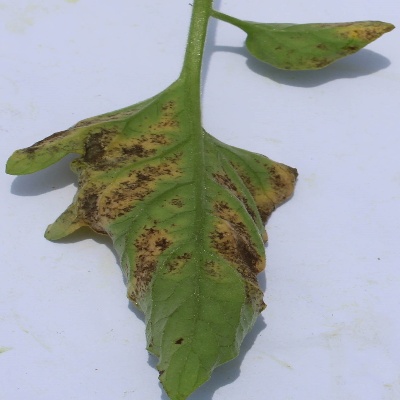
Crop: Tomato
Condition: septoria leaf spot